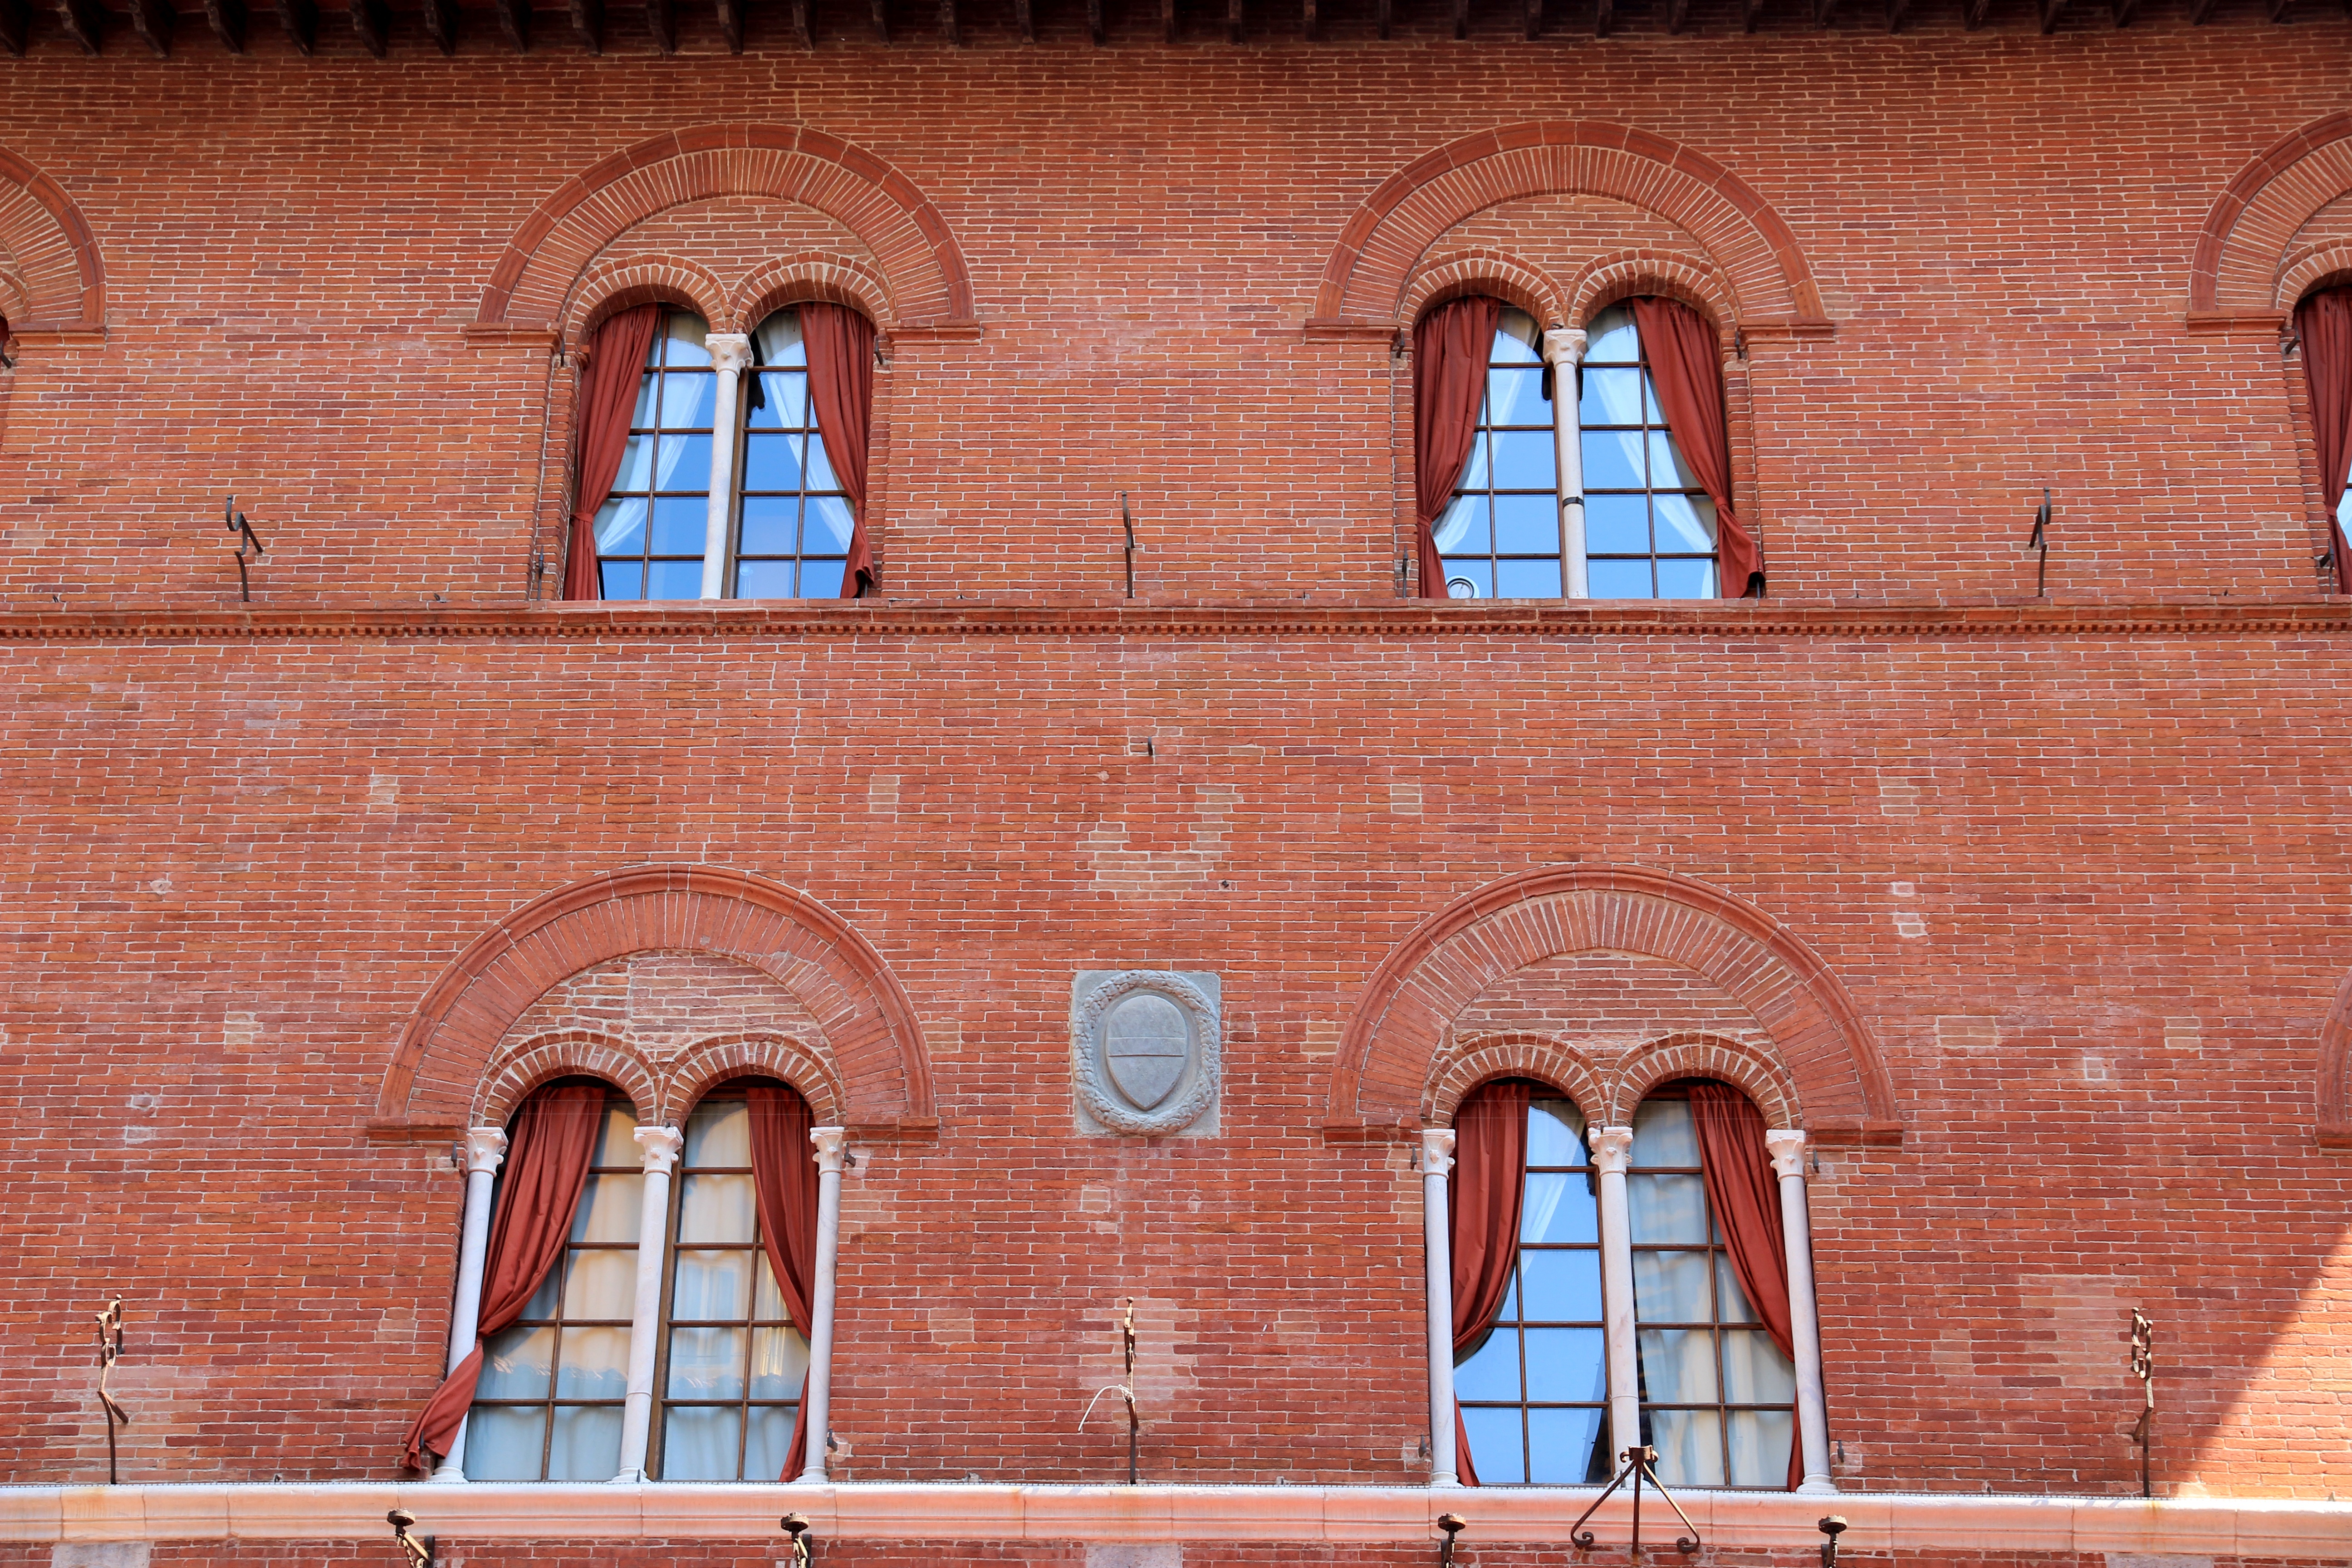
architecture, window, building, home, wall, arch, facade, church, chapel, brick, place of worship, ornament, historic building, jewellery, synagogue, decorated, brickwork